Home Original Chicken

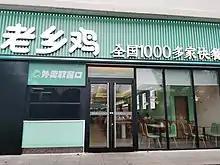
Home Original Chicken restaurant in Xingtang, Suzhou

Home Original Chicken Co. Ltd ( "Hometown Chicken") is a Chinese fast food chain headquartered in Hefei, Anhui.